Ghost net

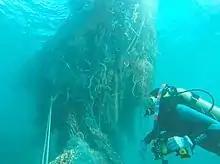
This monster net found at Pearl and Hermes Atoll in 2014 weighed 11.5 tons

Unlike synthetic fishing nets, biodegradable fishing nets decompose naturally under water after a certain period of time. Coconut fibre (coir) fishing nets are commercially made and are hence a practical solution that can be taken by fishermen.